Wolfgang Seifen

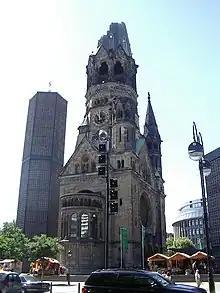
Kaiser Wilhelm Memorial Church

Wolfgang Seifen (born 1956, in Bergheim) is a German organist, improviser, composer, and music pedagogue.